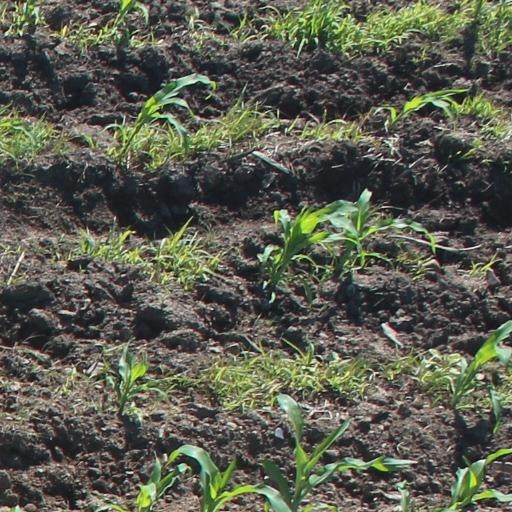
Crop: maize; corn